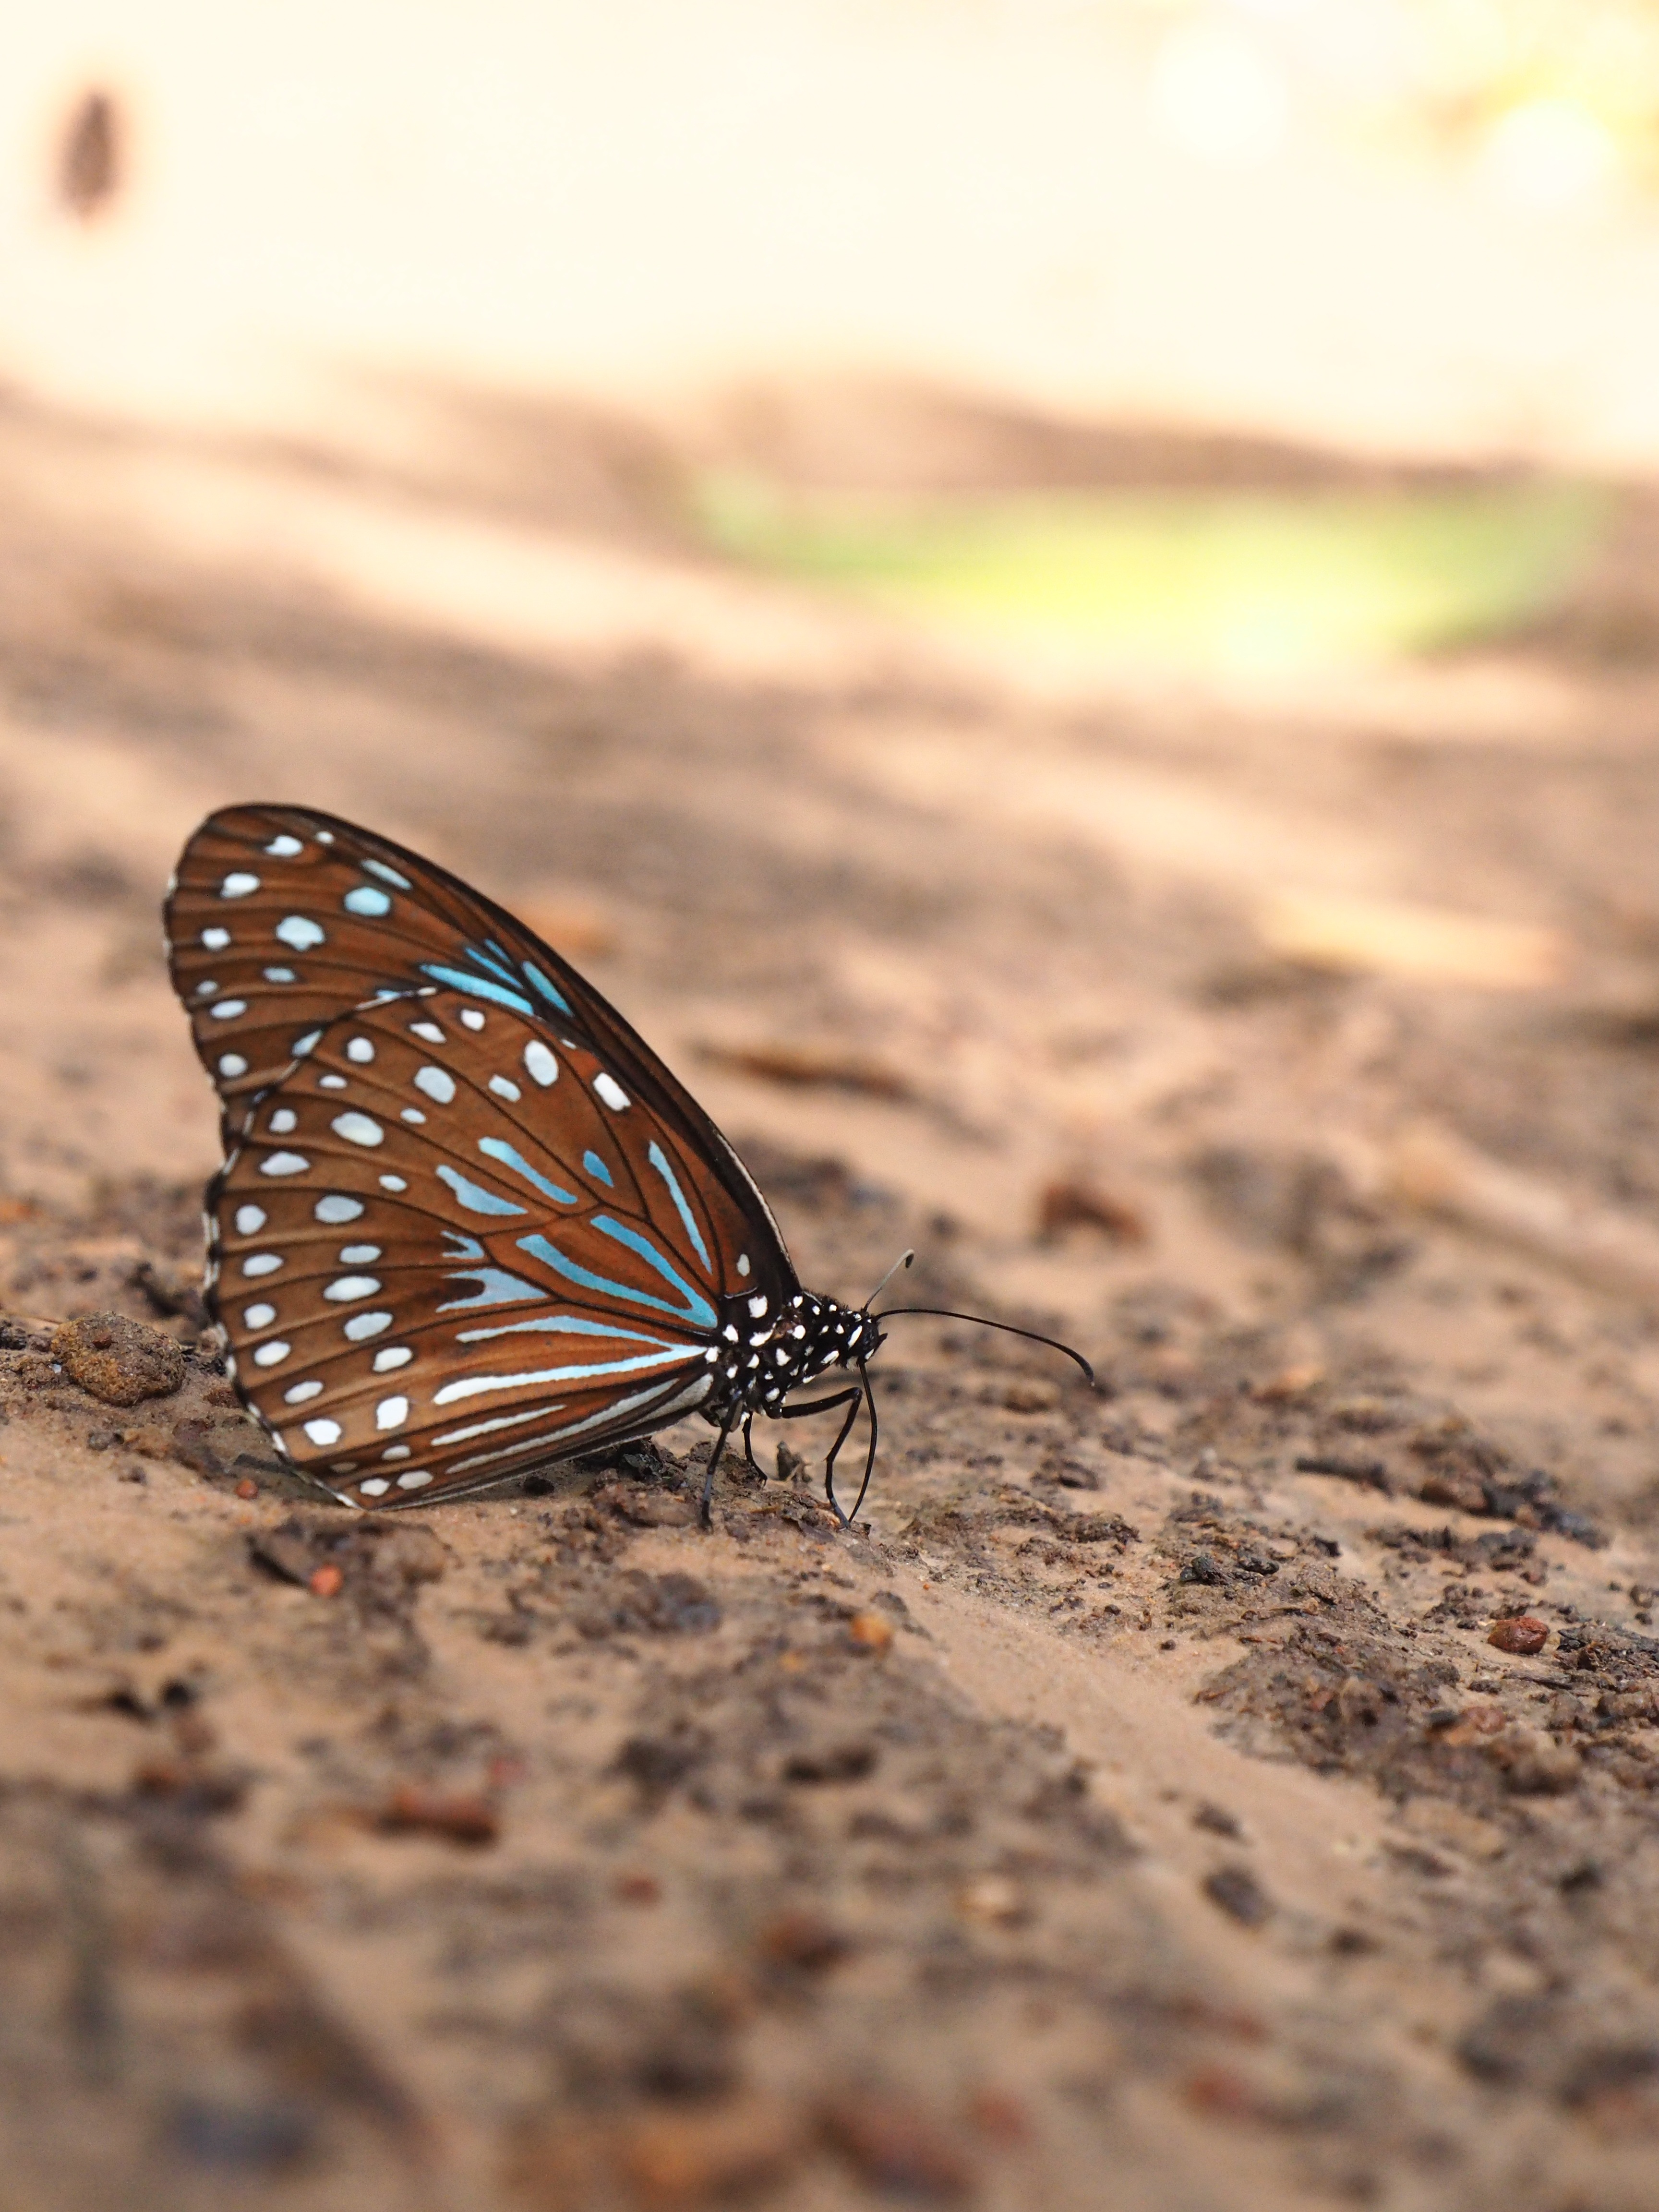
nature, wing, ground, photography, leaf, bear, wildlife, insect, natural, butterfly, colorful, fauna, invertebrate, close up, wings, macro photography, pollinator, moths and butterflies